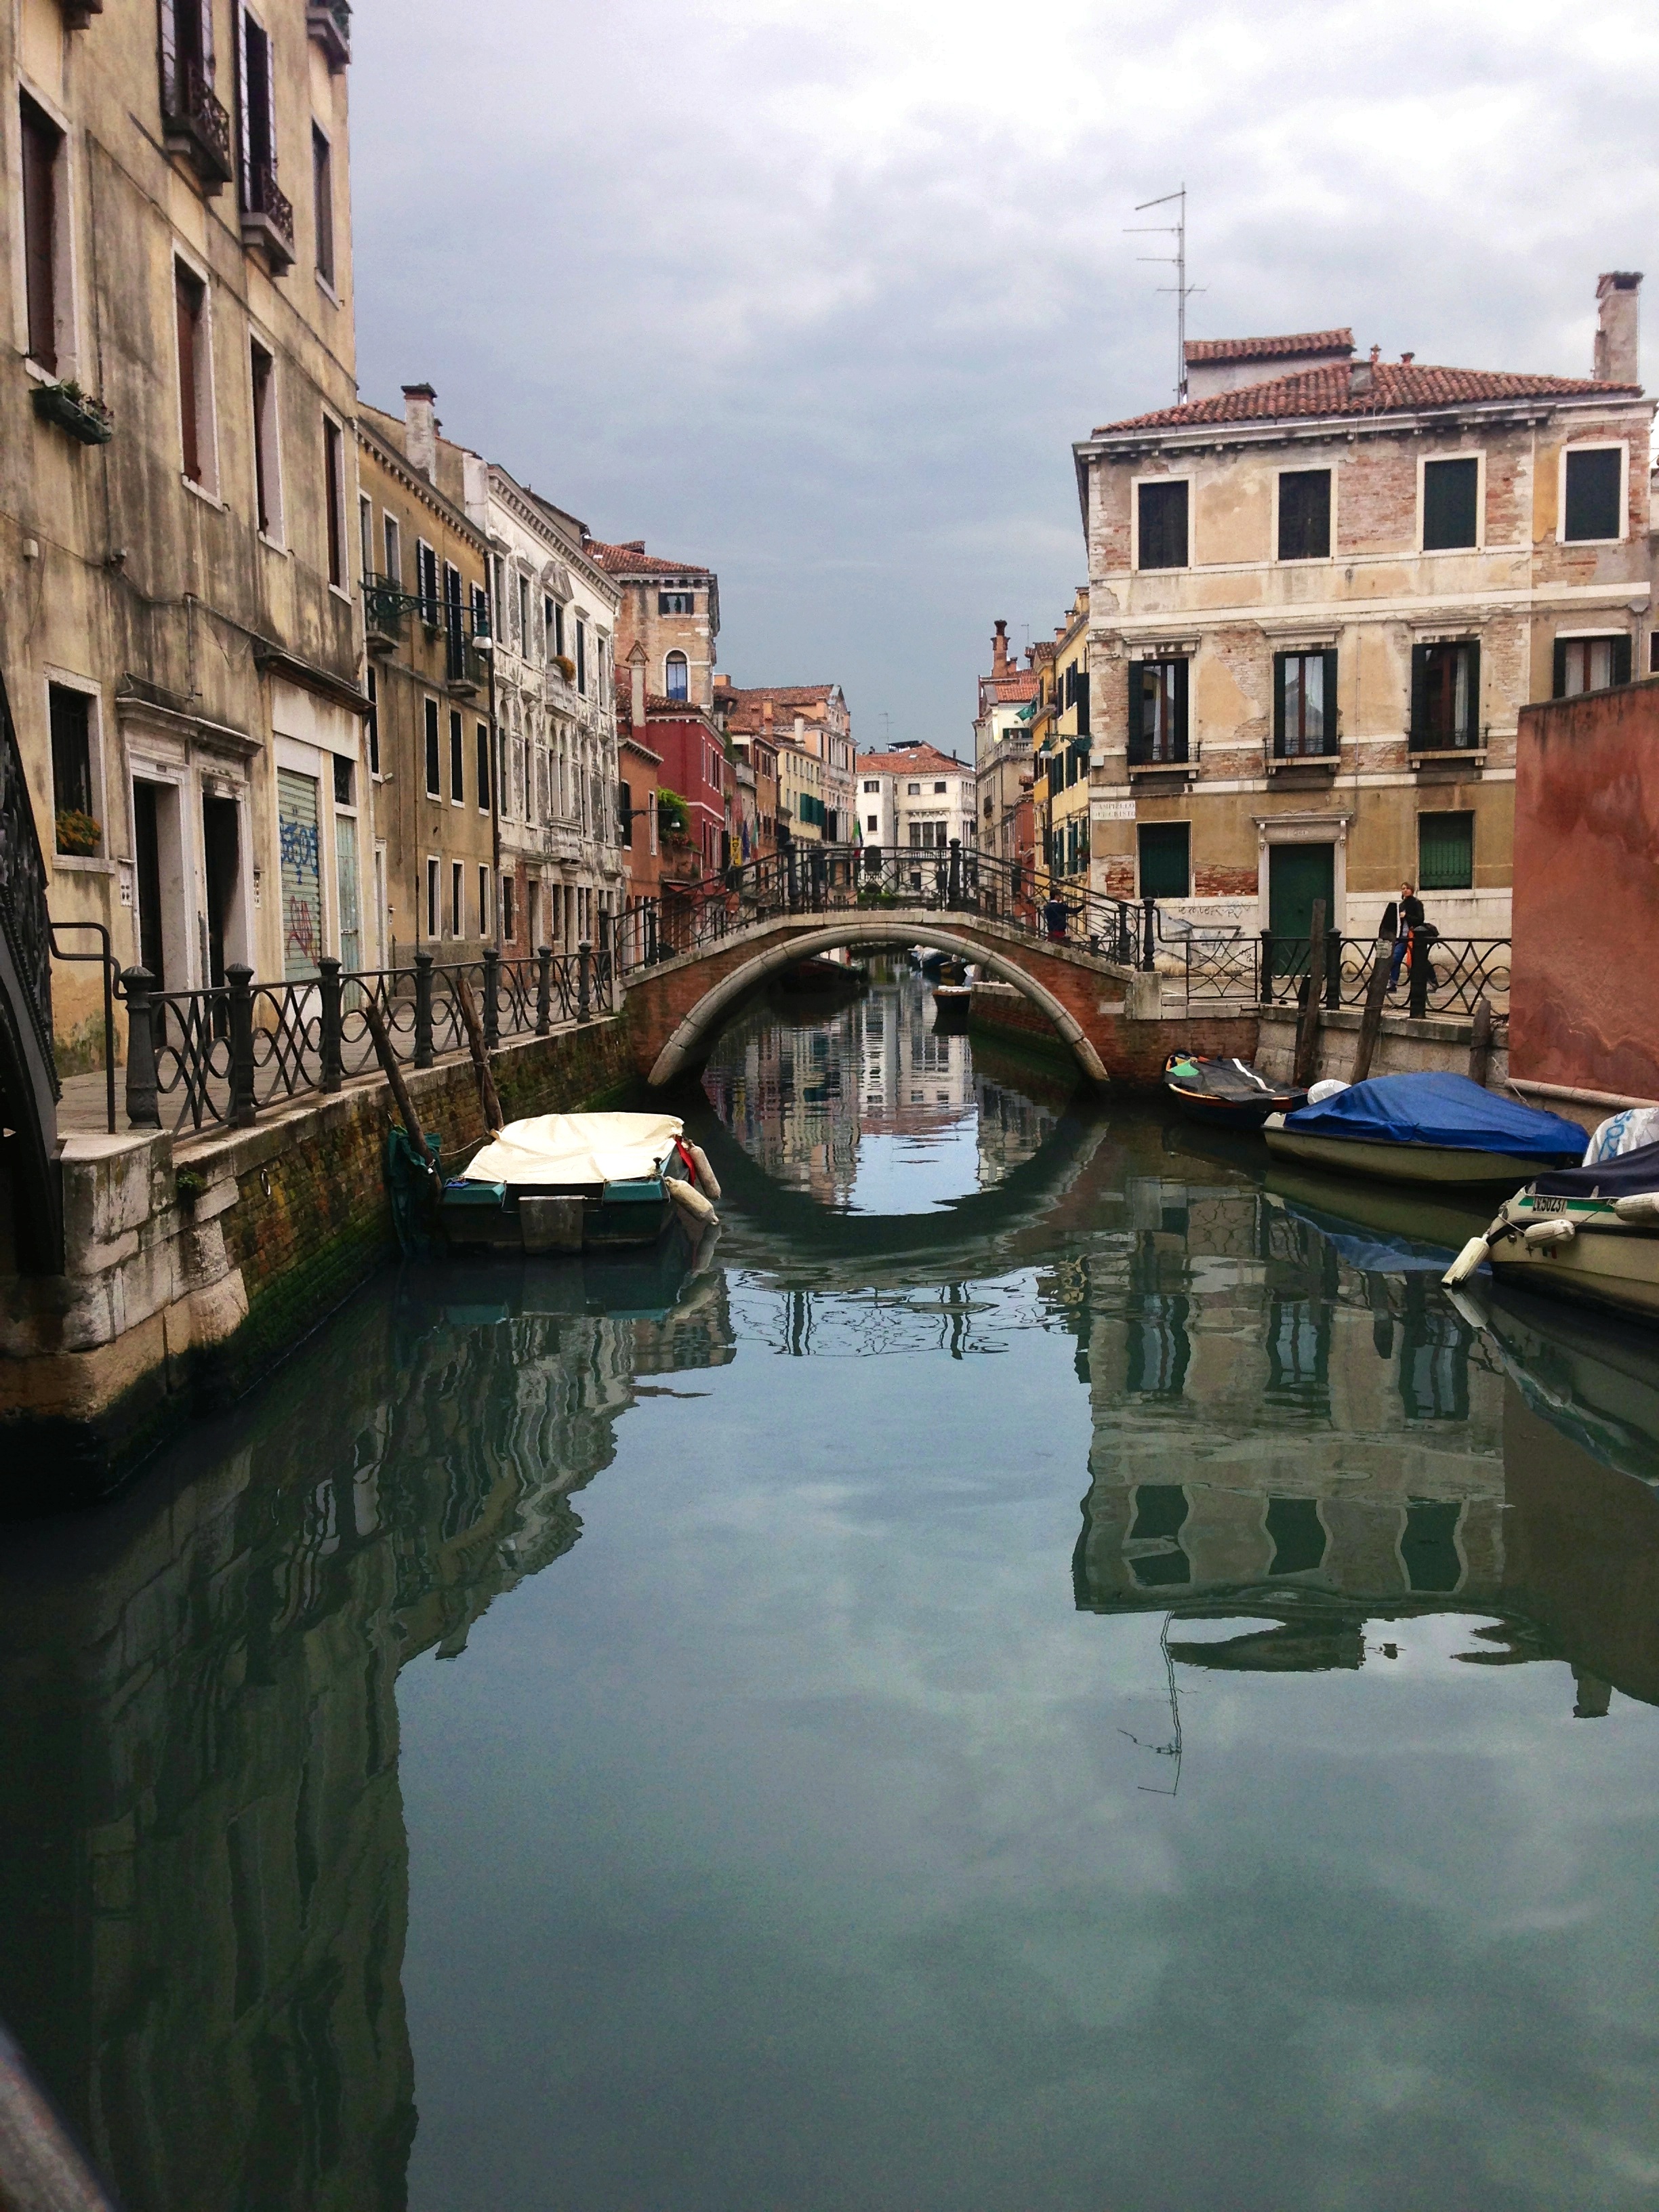
water, architecture, boat, bridge, town, river, canal, cityscape, travel, reflection, vehicle, venice, waterway, body of water, channel, landform, geographical feature